Iain Chambers (musician)

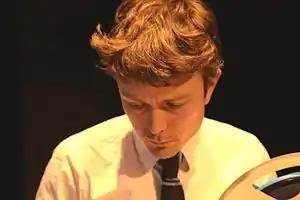
Composer Iain Chambers performing in London, 2015

Iain has composed and performed since the 1990s. He formed the duo Bow Mods with Philip Clayton Smith, releasing an album and 2 EPs on Drunken Records. He produced programmes at BBC Radio 3 between 1999 and 2007, including Andy Kershaw and Late Junction. With Kershaw he made programmes in Algeria, Mali, Corsica and Sardinia, winning a Gold award for best Specialist Music Programme at the Radio Academy Awards in 2003.